John O'Donnell (political journalist)

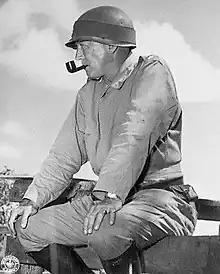
George S. Patton

On October 3, 1945, O'Donnell wrote in his column that General George S. Patton had been removed from his Army command in Bavaria due to "the secret and astoundingly effective might of this republic's foreign-born political leaders — such as Justice of the Supreme Court Felix Frankfurter of Vienna, White House administrative assistant Dave (Devious Dave) Niles, alias Neyhaus, and the Latvian ex-rabbinical student now known as Sidney Hillman." O'Donnell claimed that this pressure came about because the soldier whom Patton had slapped two years earlier, Charles H. Kuehl, was Jewish, and Patton allegedly used antisemitic epithets while slapping him.